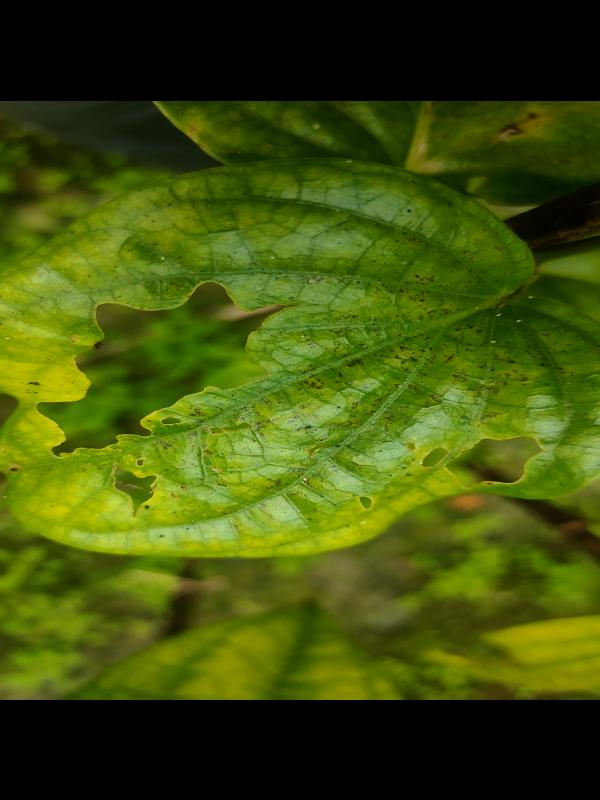
Label: Fungal_Brown_Spot_Disease